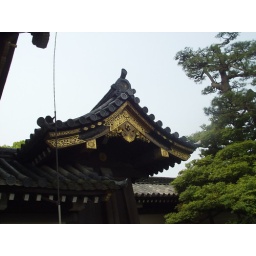
An end roof from one of the many wooden temples in Kyoto.